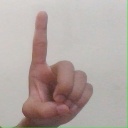
अक्षर: ड